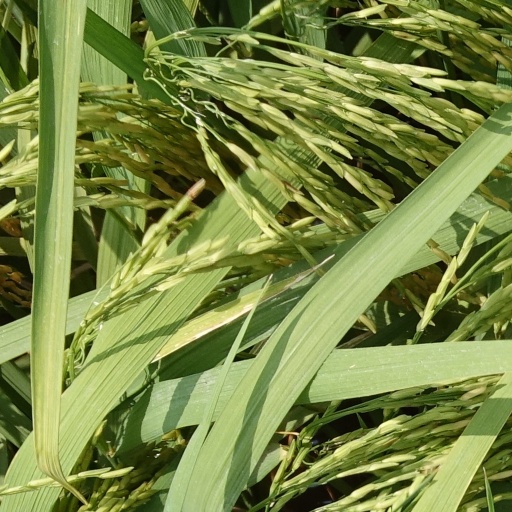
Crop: rice